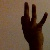
The image shows a hand gesture representing the number 9 in Indian Sign Language.